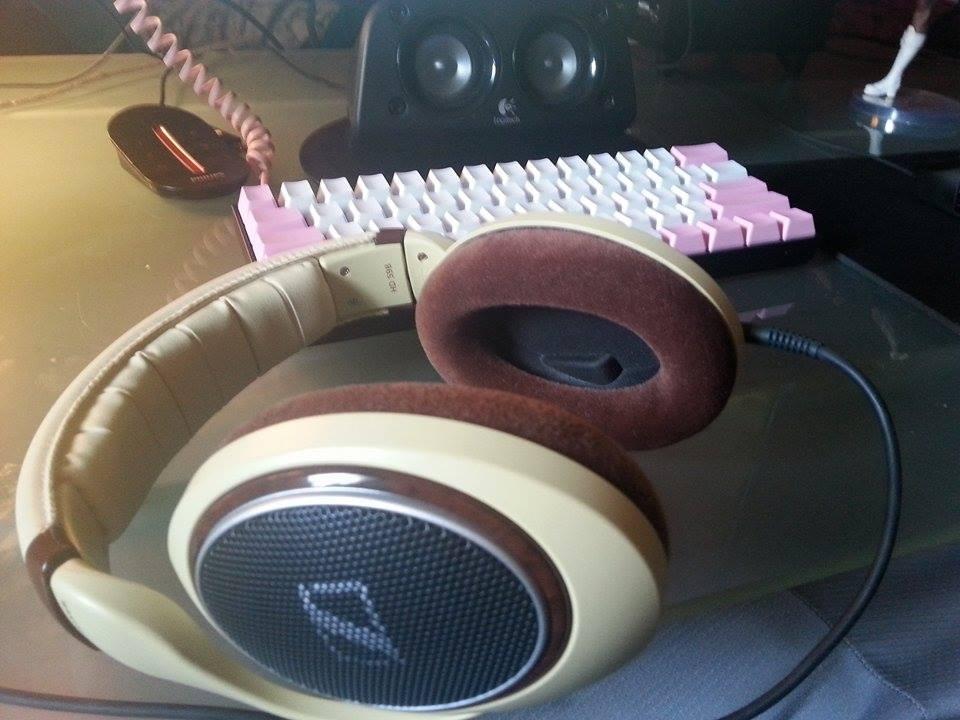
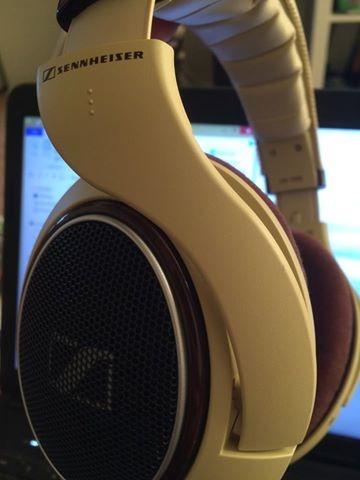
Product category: headphones
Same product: yes